Luggie Water

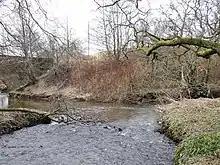
The Shank Burn joins the Luggie

It's not far from the 10th hole on Palacerigg Golf Course. Within about a kilometer of this point are streams whose waters make it to Linlithgow, Larbert and Kirkintilloch on their way to their destinations.